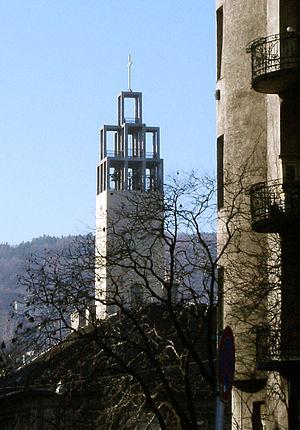
Clocher de la paroisse de Városmajori, en Hongrie, par Bertalan Árkay.
Bertalan Árkay est un architecte et un designer hongrois, né à Budapest le 11 avril 1901 et mort dans la même ville le 23 novembre 1971. Il est l'un des pionniers du modernisme en Hongrie.